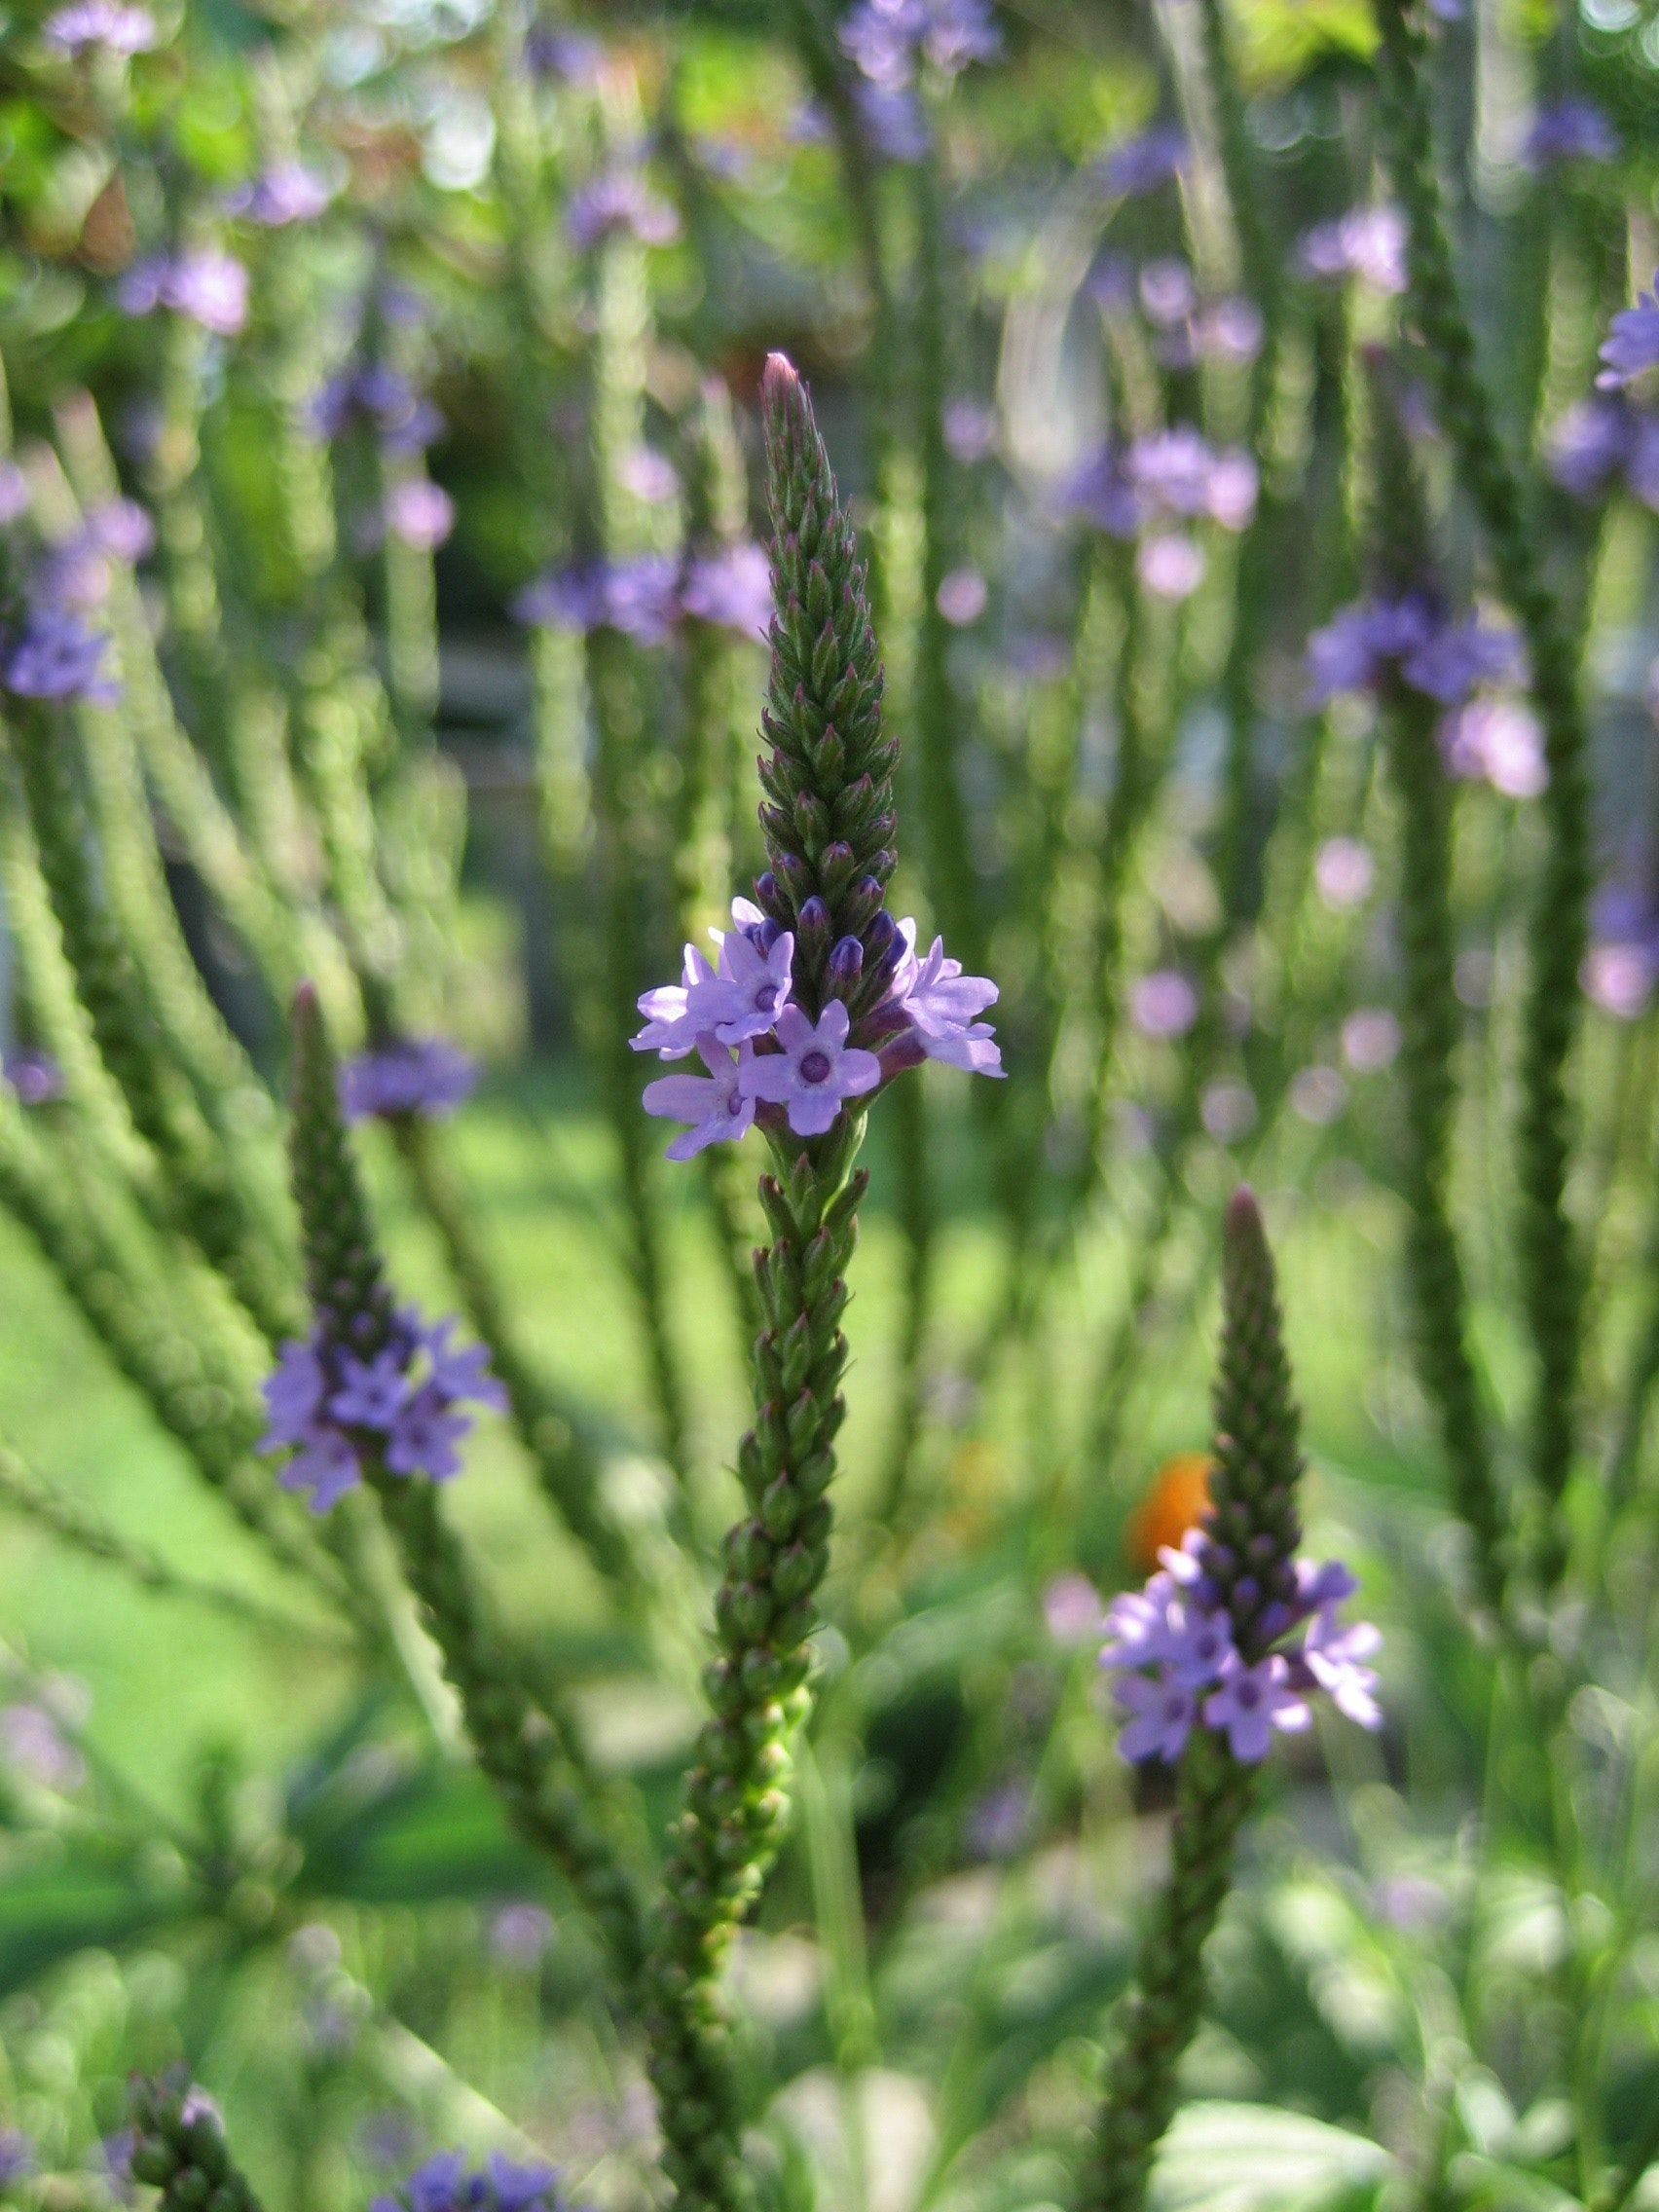
flower, flowering plant, lavender, plant, french lavender, lavandula dentata, english lavender, botany, Fernleaf lavender, hyssopus, common sage, Egyptian lavender, verbena family, verbena, nepeta, lupin, herb, annual plant, broomrape, sage, perennial plant, lamiales